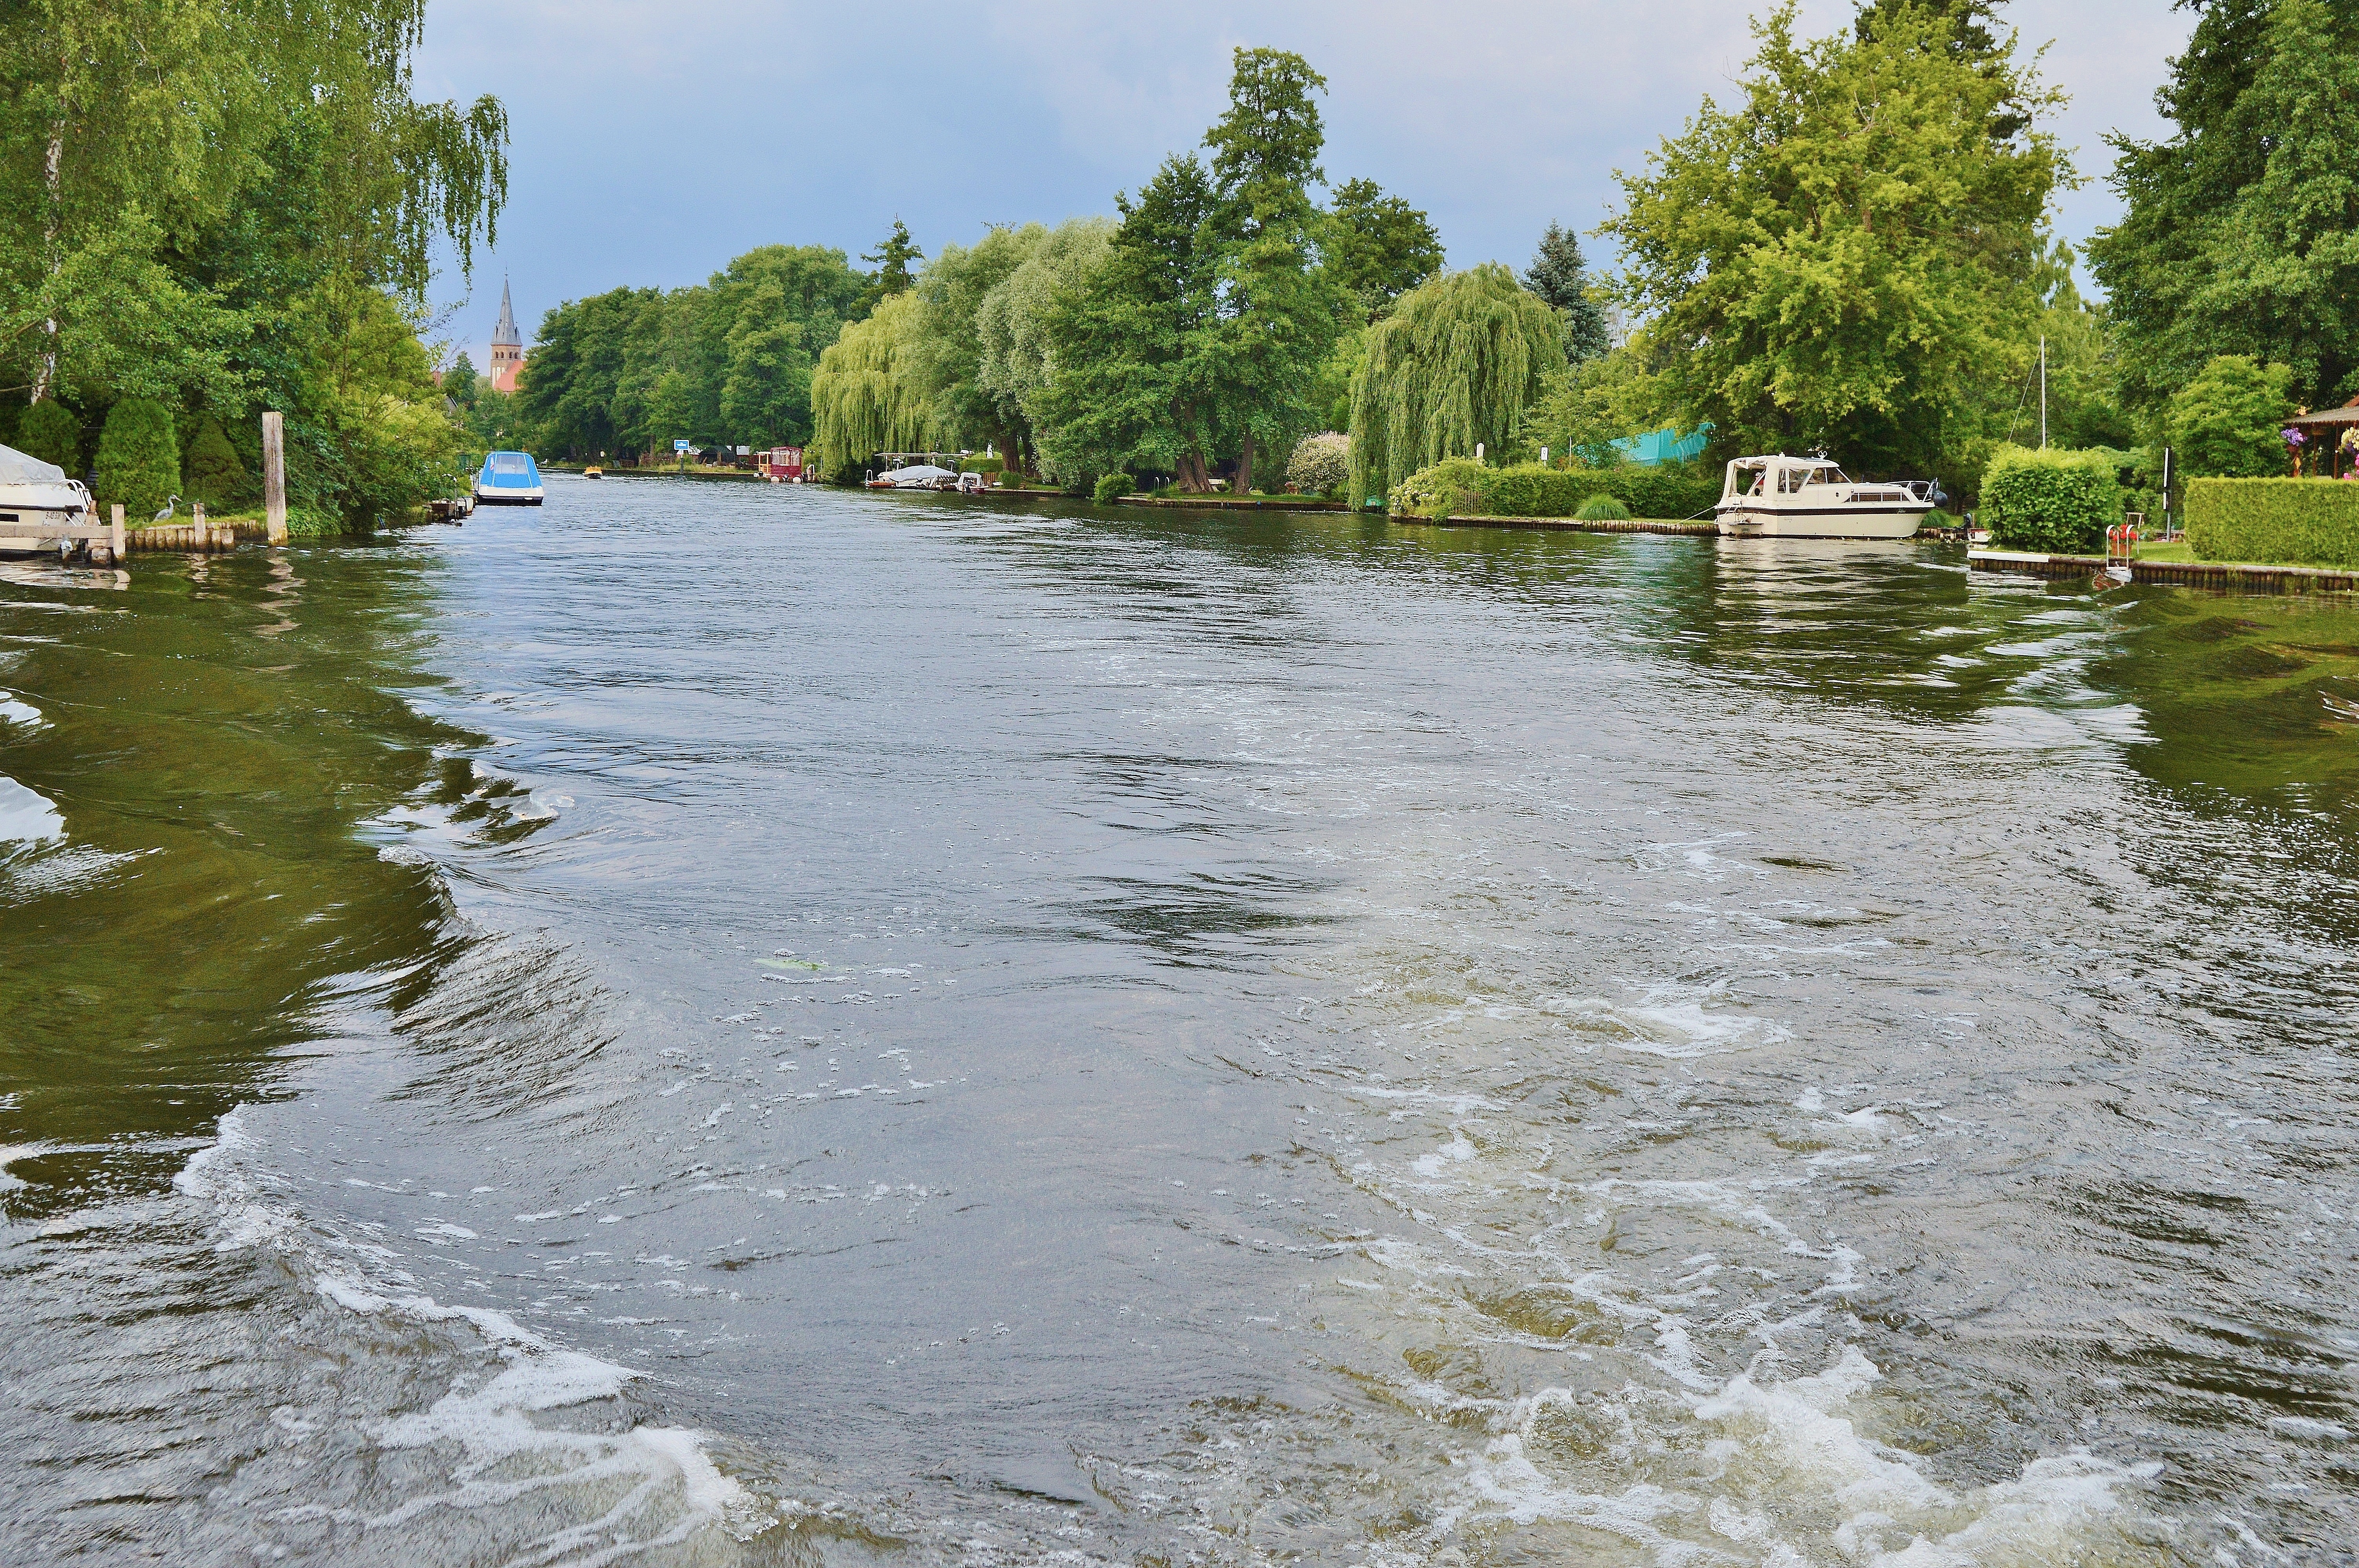
landscape, water, nature, creek, river, summer, stream, vehicle, flood, rapid, leisure, waterway, boating, berlin, disaster, channel, watercourse, landform, boat trip, geological phenomenon, m ggel spree